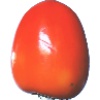
Label: kaki